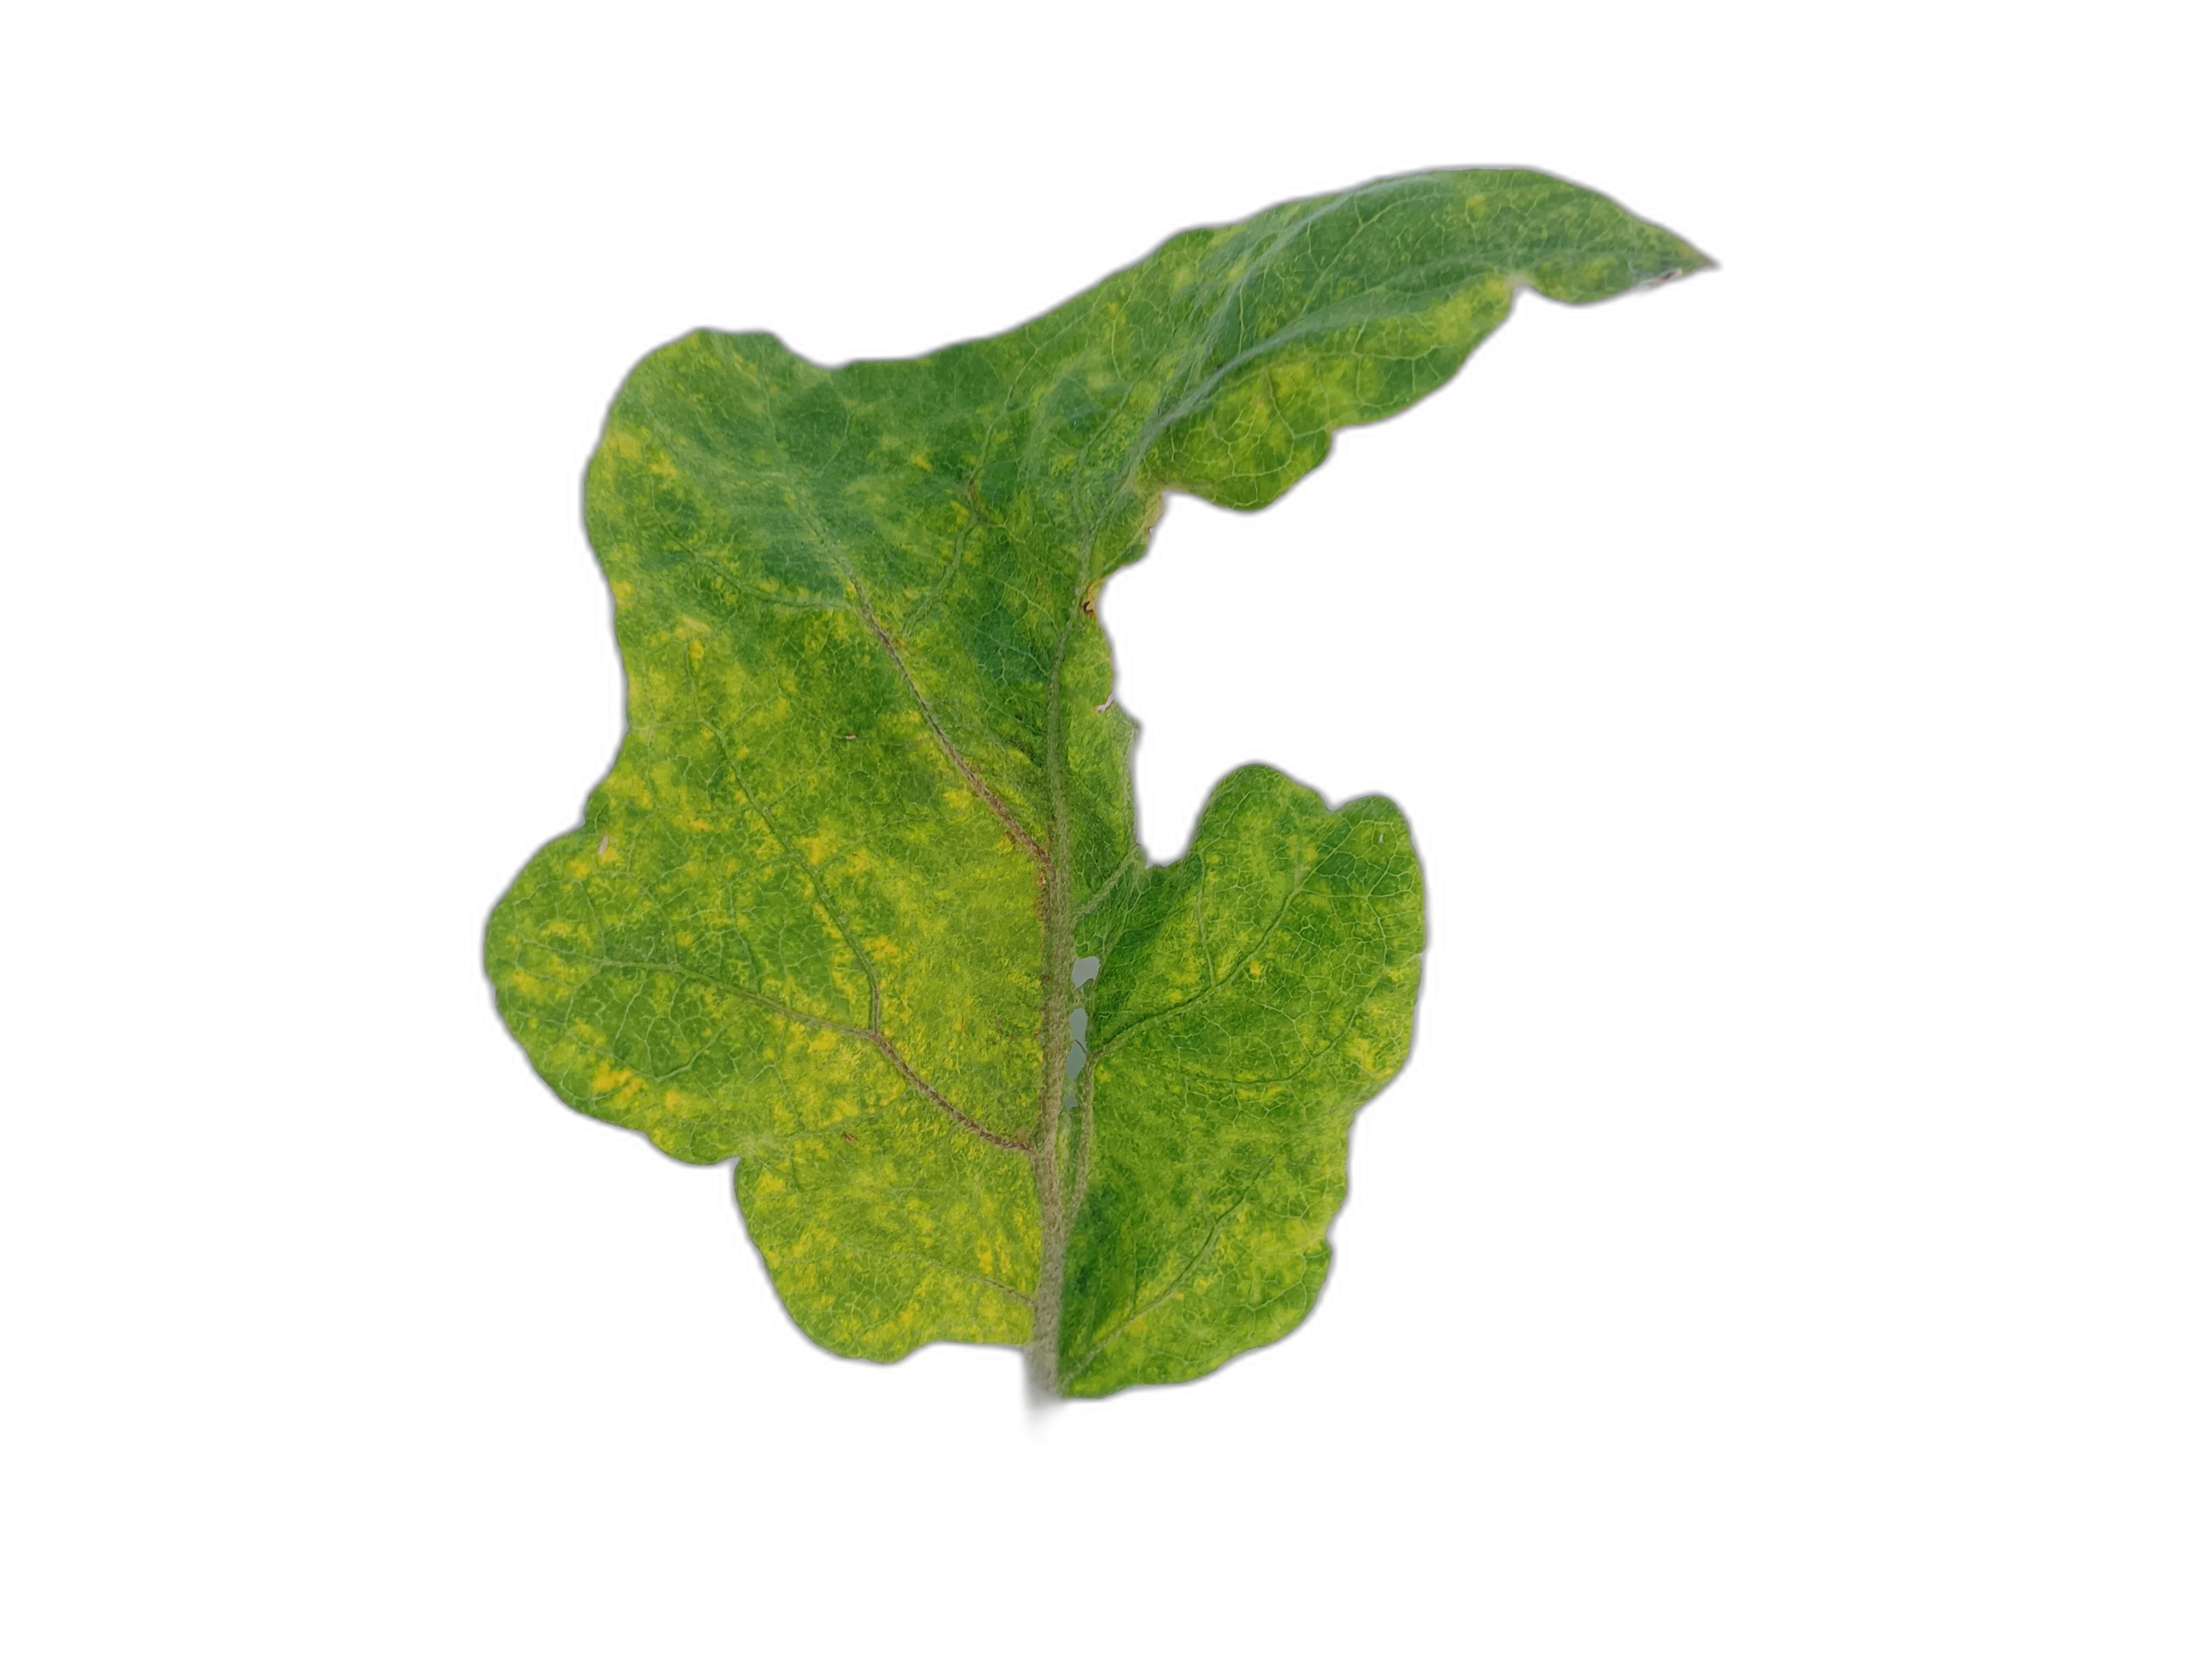
Label: Mosaic Virus Disease